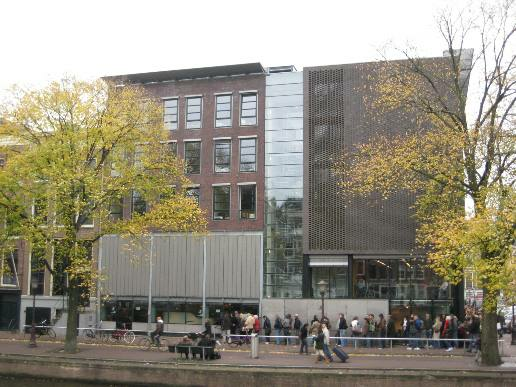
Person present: No